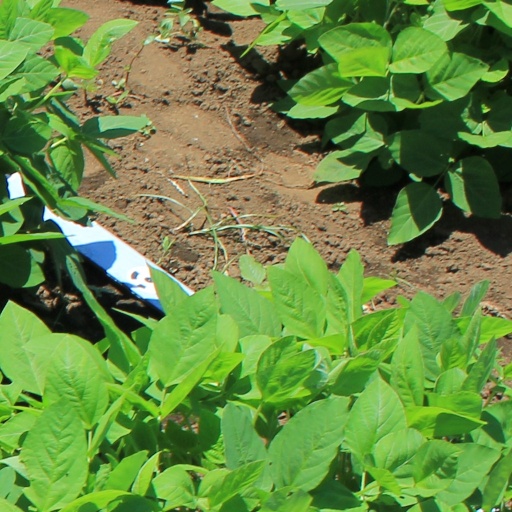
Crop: soybean